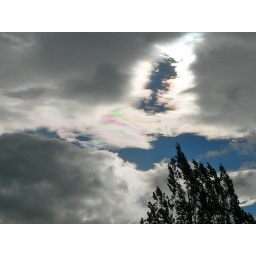
crop of a bigger sky photo when I noticed the iridescent cloud in the center of the photo.